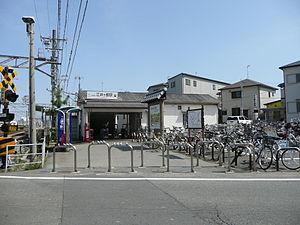
La gare d'Eigashima est une gare ferroviaire localisée dans la ville d'Akashi, dans la préfecture de Hyōgo au Japon. La gare est exploitée par la compagnie Sanyo Electric Railway, sur la ligne principale Sanyō. Le numéro de la gare est SY 22.